Poricy Park

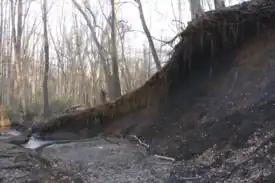
Poricy Brook

Poricy Park is a nature preserve and park in Middletown Township, Monmouth County, New Jersey. It is known for its Cretaceous period fossil shell beds along the Poricy Brook streambed, open to the public for limited collecting. The park also contains a Nature Center and the Murray Farmhouse and Barn, a New Jersey Historic Site.